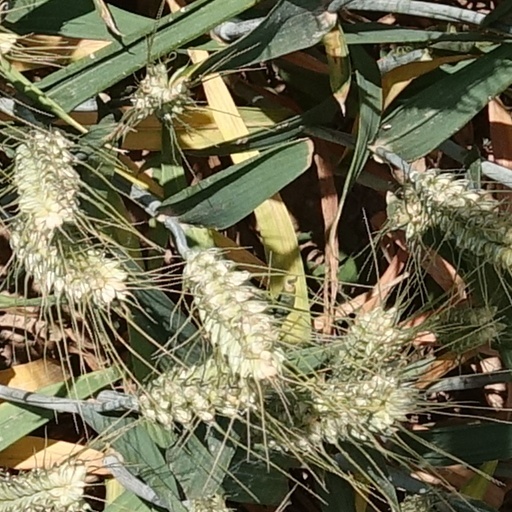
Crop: wheat